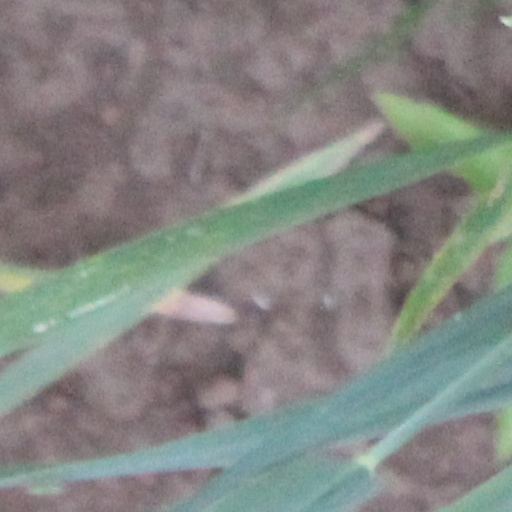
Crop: wheat